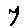
Label: 7